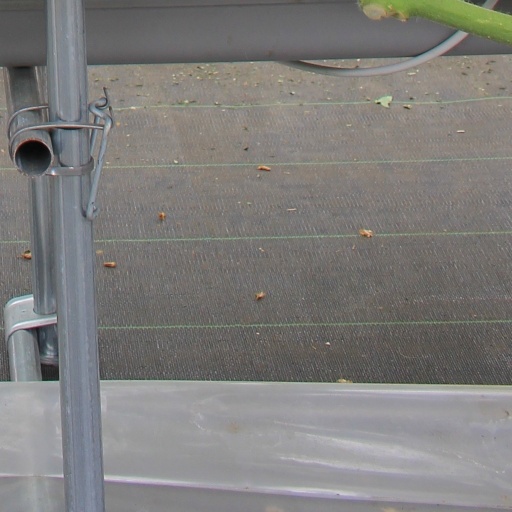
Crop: tomato